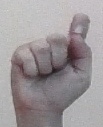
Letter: fa